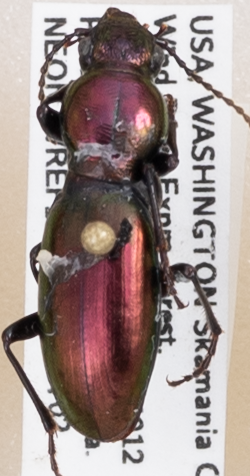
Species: Zacotus matthewsii
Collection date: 2019-07-02
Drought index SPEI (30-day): -0.944
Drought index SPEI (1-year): -1.93
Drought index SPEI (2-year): -2.09